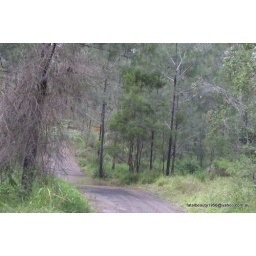
dirt road and water over road and trees